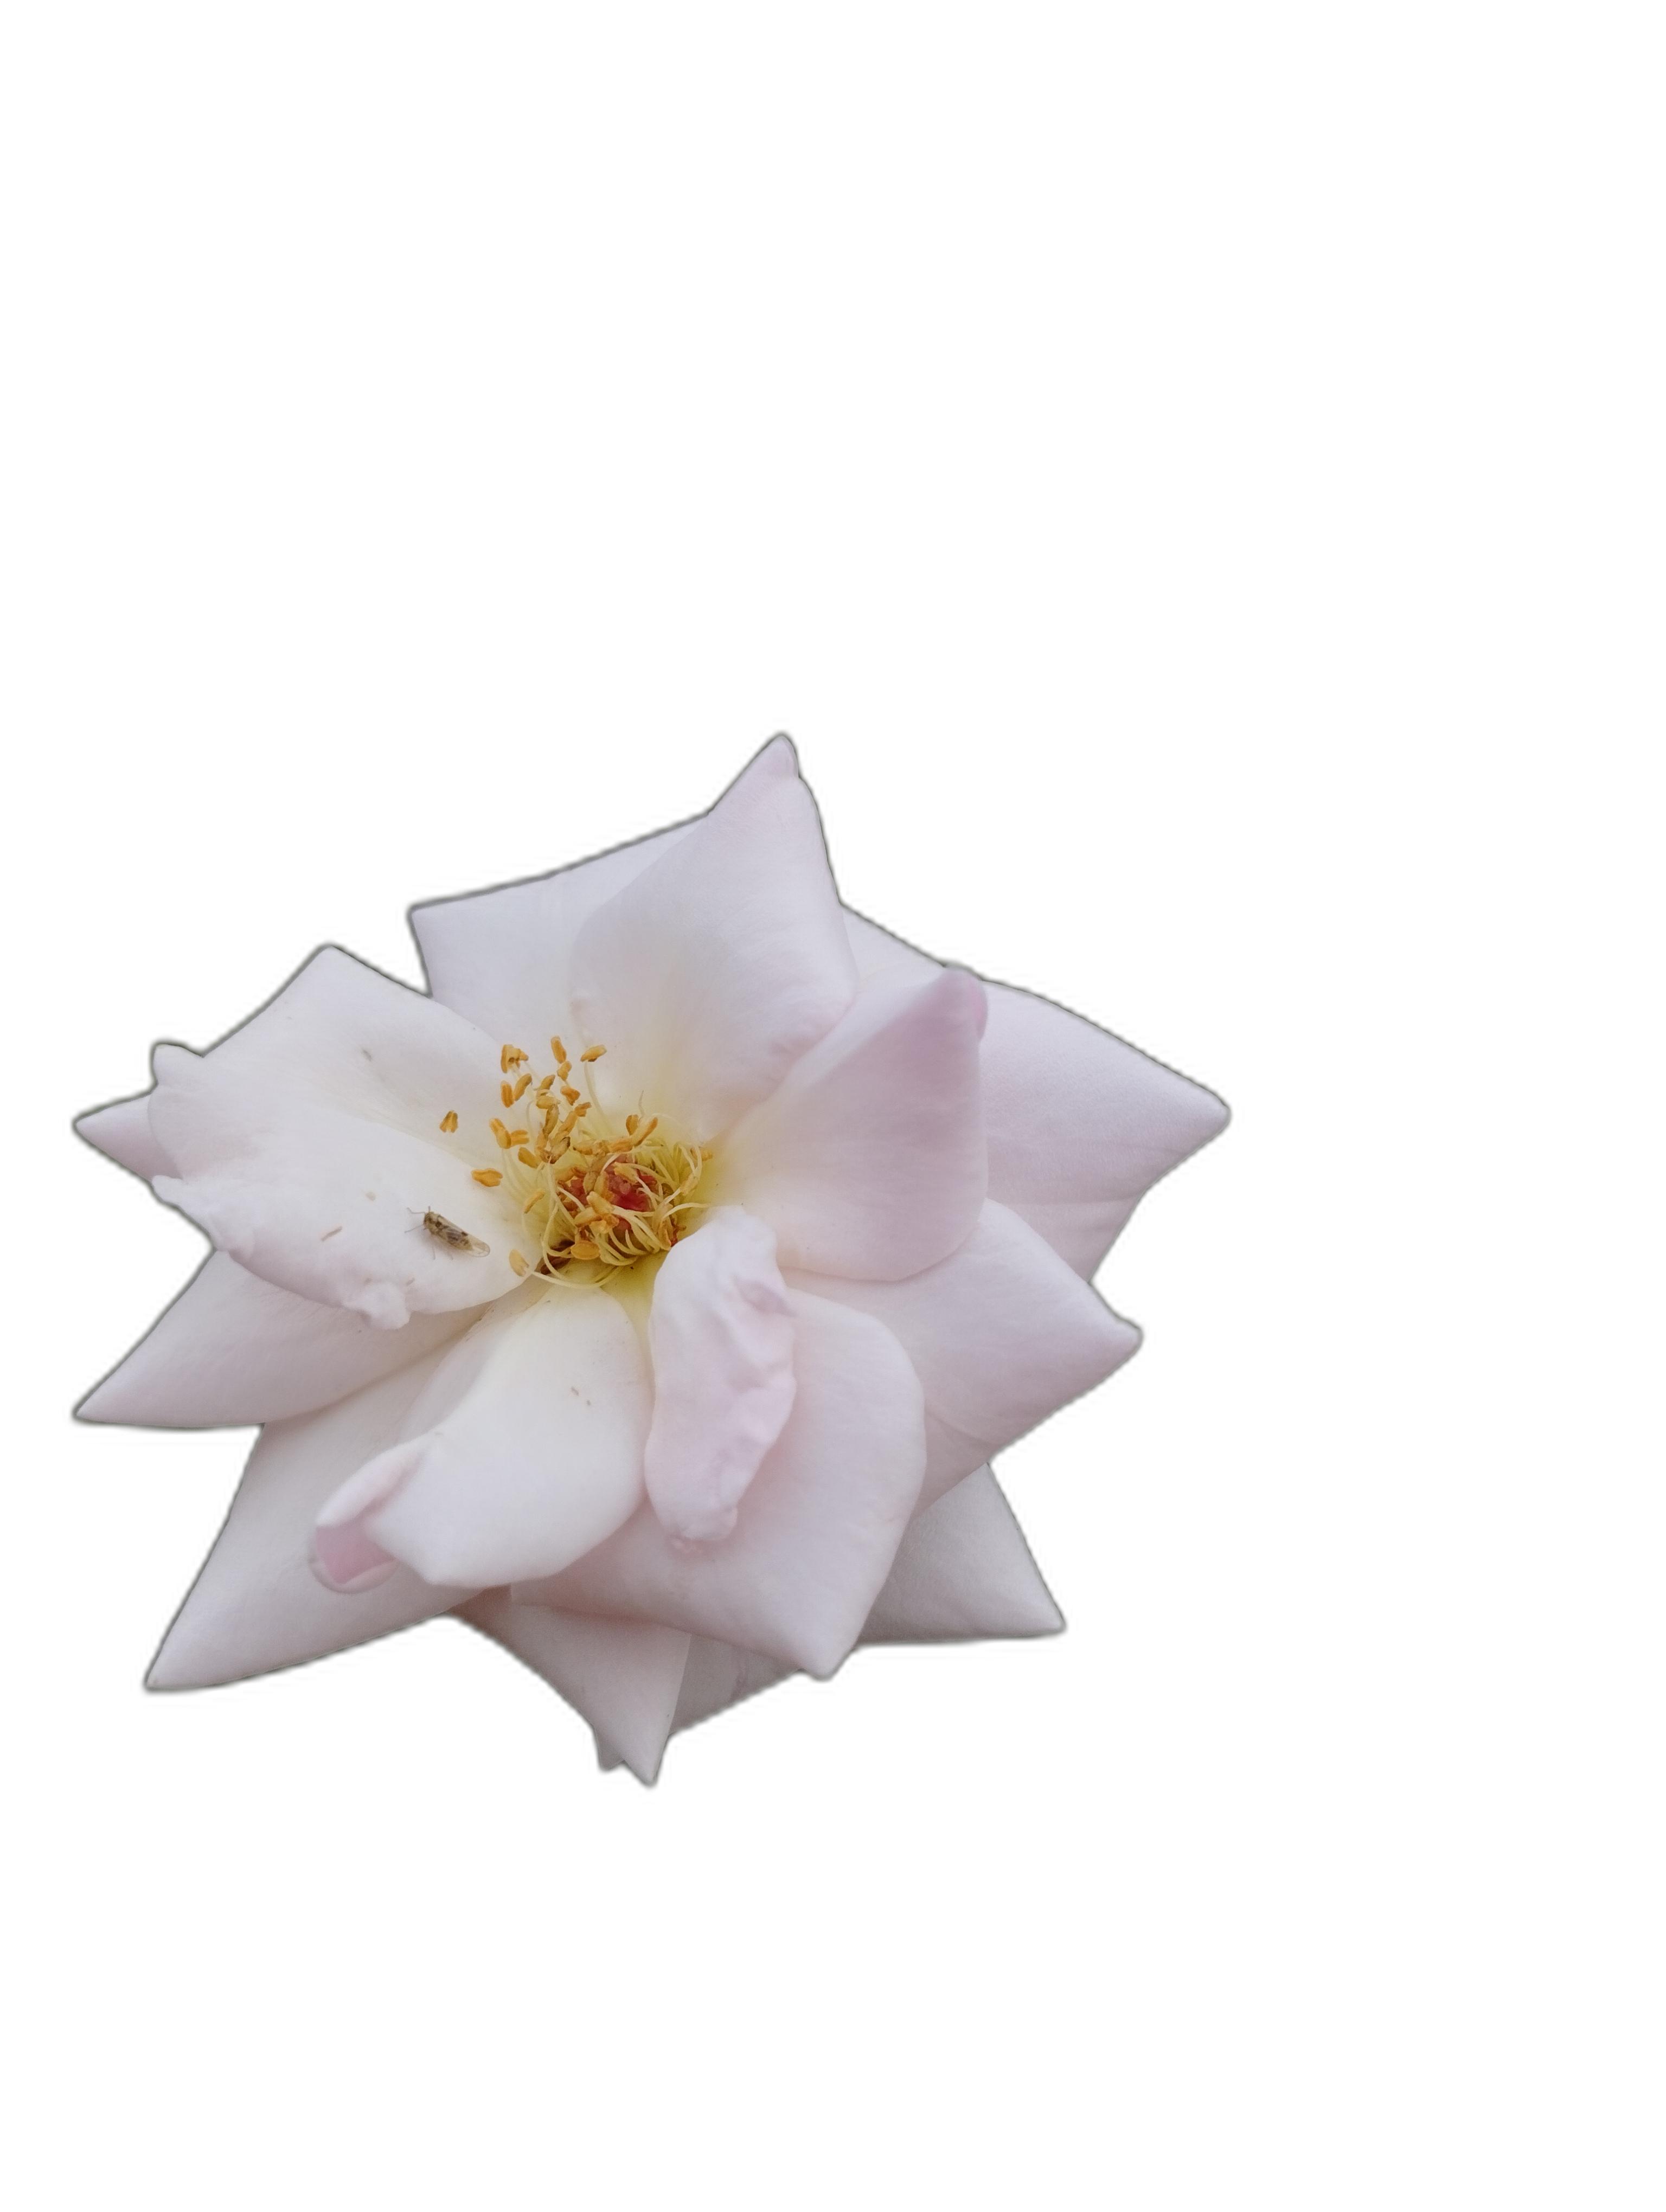
Label: Rose